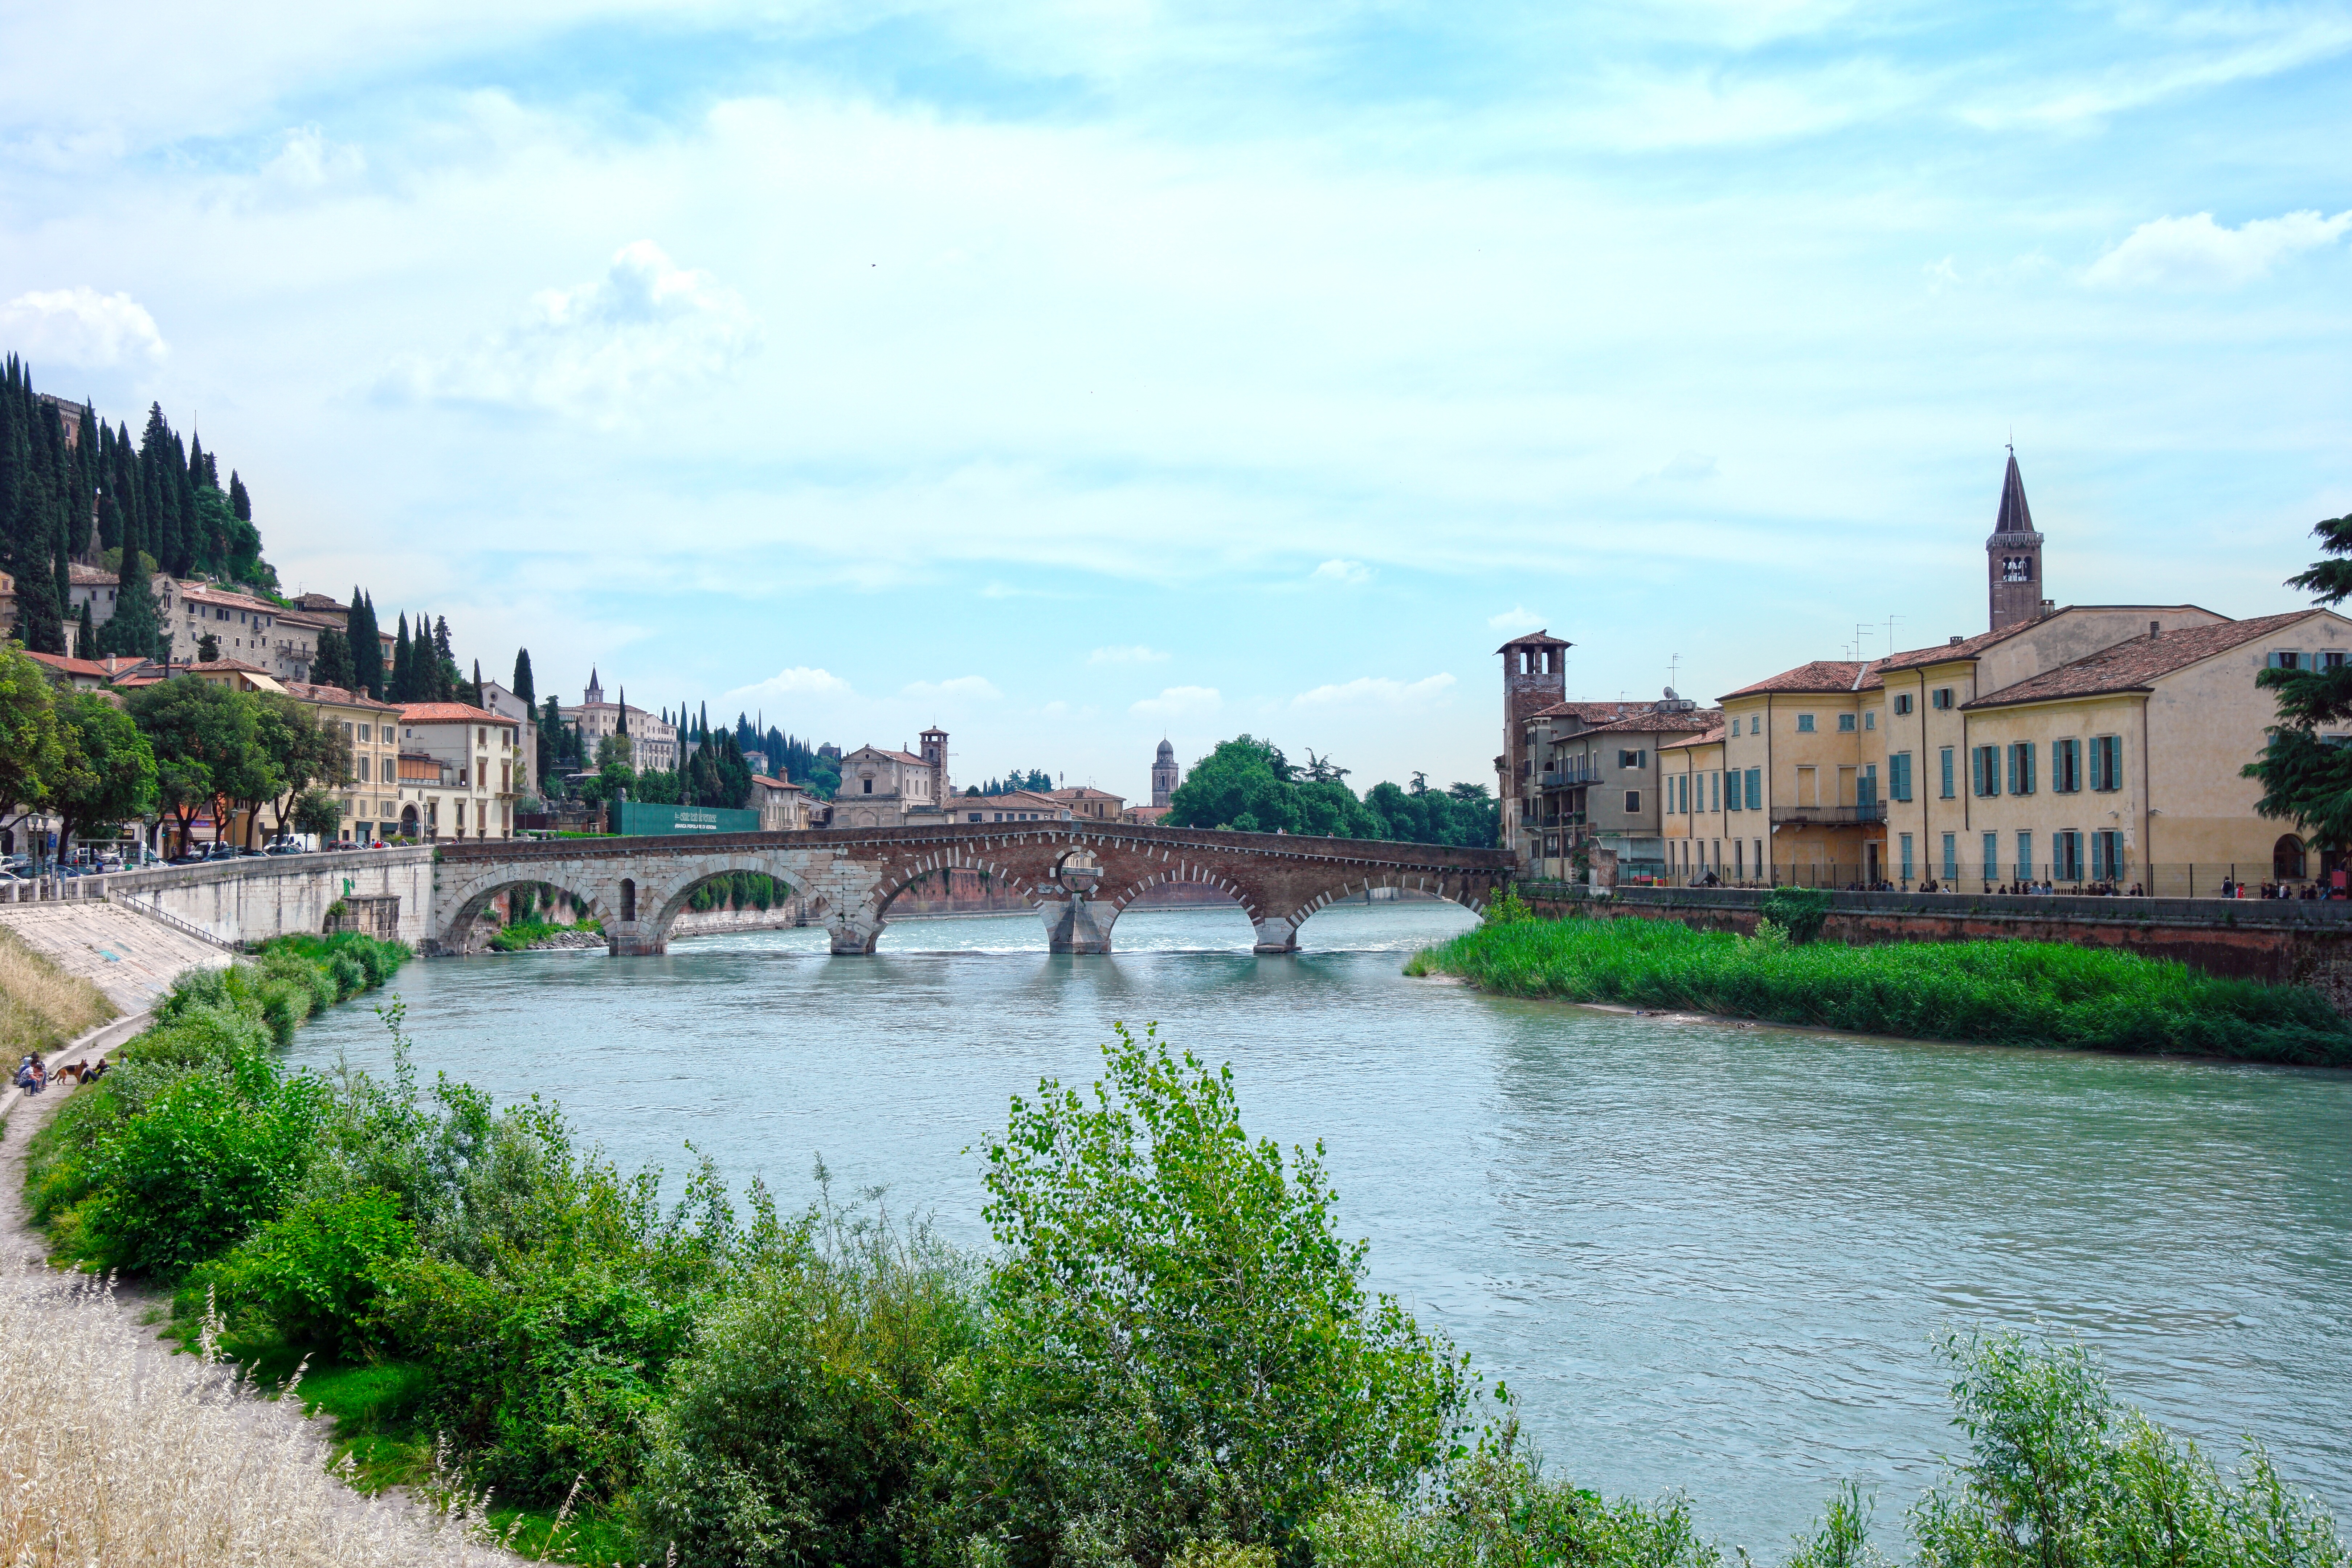
landscape, water, bridge, town, view, river, canal, stone, monument, cityscape, vacation, village, reflection, entrance, ancient, italy, tourism, waterway, circle, body of water, verona, romano, arc, campanile, estate, antiquity, stone bridge, landform, adige, archi, the river adige, geographical feature